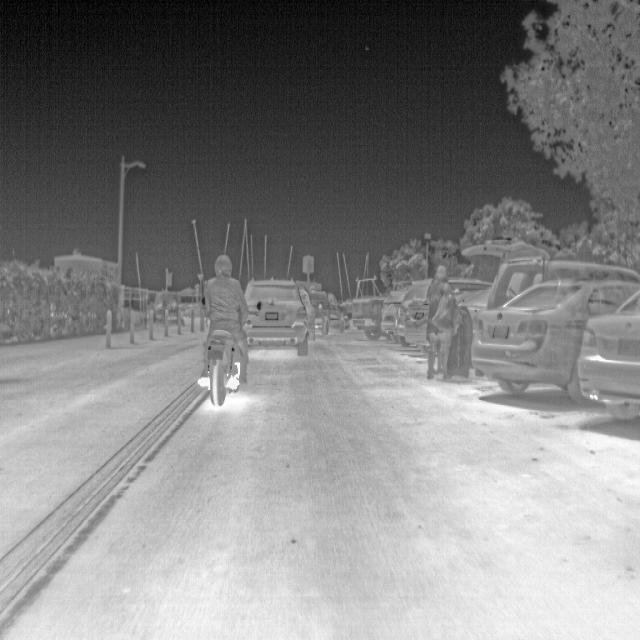
Detected objects:
label: person
label: person